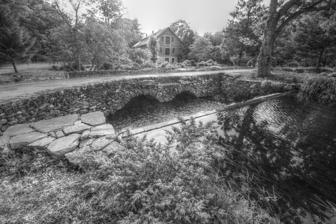
Building: Elliottville Lower Mill
Country: United States of America
Year built: 1850
United States historic place Elliottville Lower Mill U.S. National Register of Historic Places Elliottville Lower Mill Show map of Connecticut Show map of the United States Location Peep Toad Rd, East Killingly, Connecticut Coordinates 41°50′21″N 71°50′33″W / 41.83917°N 71.84250°W / 41.83917; -71.84250 Area 2.8 acres (1.1 ha) Built 1850 ( 1850 ) NRHP reference No. 82004406 Added to NRHP April 15, 1982 The Elliottville Lower Mill , also known historically as the Peep Toad Mill , is an historic cotton mill in the East Killingly section of Killingly, Connecticut .  Built about 1850, it is a well-preserved example of an early wood-frame textile mill .  The mill complex, which includes, a dam, pond, head race, and bridge, was listed on the National Register of Historic Places in 1982. Description and history The Elliottville Lower Mill is located in what is now a rural setting of eastern Killingly, on Peep Toad Road where it crosses Whetstone Brook.  The mill complex occupies 2.8 acres (1.1 ha), and consists of a single building, along with a mill dam, pond, raceway, and a rubble stone-arch bridge which carries Peep Toad Road across the brook.  The mill is of modest scale, 2 + 1 ⁄ 2 stories in height with a gable roof, and is built of stone and wood framing.  It is set across the road from the mill pond and dam. The mill was built c. 1850 by the Elliotville Manufacturing Company, whose larger main mill was upstream from this complex.  It is a rare surviving example of a wood-frame textile mill , many of which were built but few of which survive, due to fires and/or later expansion of the premises.  The Elliottville Manufacturing Company was formed in the 1830s by Killingly residents Thomas Pray and Henry Westcott, who built their first ("upper") mill upstream from this one in the 1830s.  Some local histories claim that this building is an older structure originally used as a saw and grist mill, but its construction methods are consistent with surviving buildings at the site of the upper mill.  In 1844 Pray and Westcott sold their enterprise to Albert Elliott and Nelson Eddy, with Welcome Bartlett joining as a partner later on.  This mill, built by that partnership, was used for spinning and preparation of warps used in the upper mill.  The company remained in operation through the 1880s. In the 20th century the mill building was adapted for use as a private residence and art studio. See also National Register of Historic Places listings in Windham County, Connecticut References